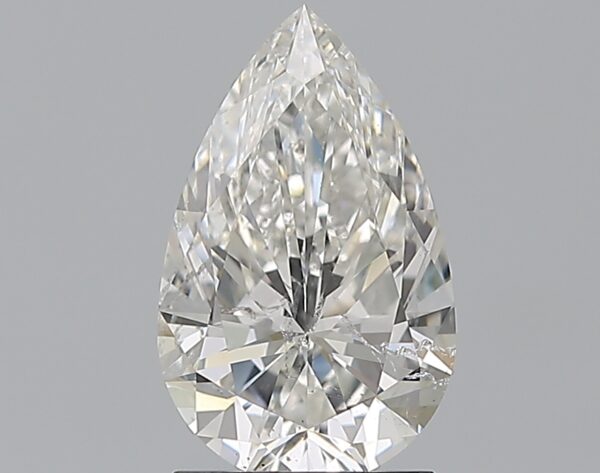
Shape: pear
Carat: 1.8
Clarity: SI2
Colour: G
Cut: EX
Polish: EX
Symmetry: EX
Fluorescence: F
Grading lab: GIA
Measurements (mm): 10.73 x 6.67 x 4.2